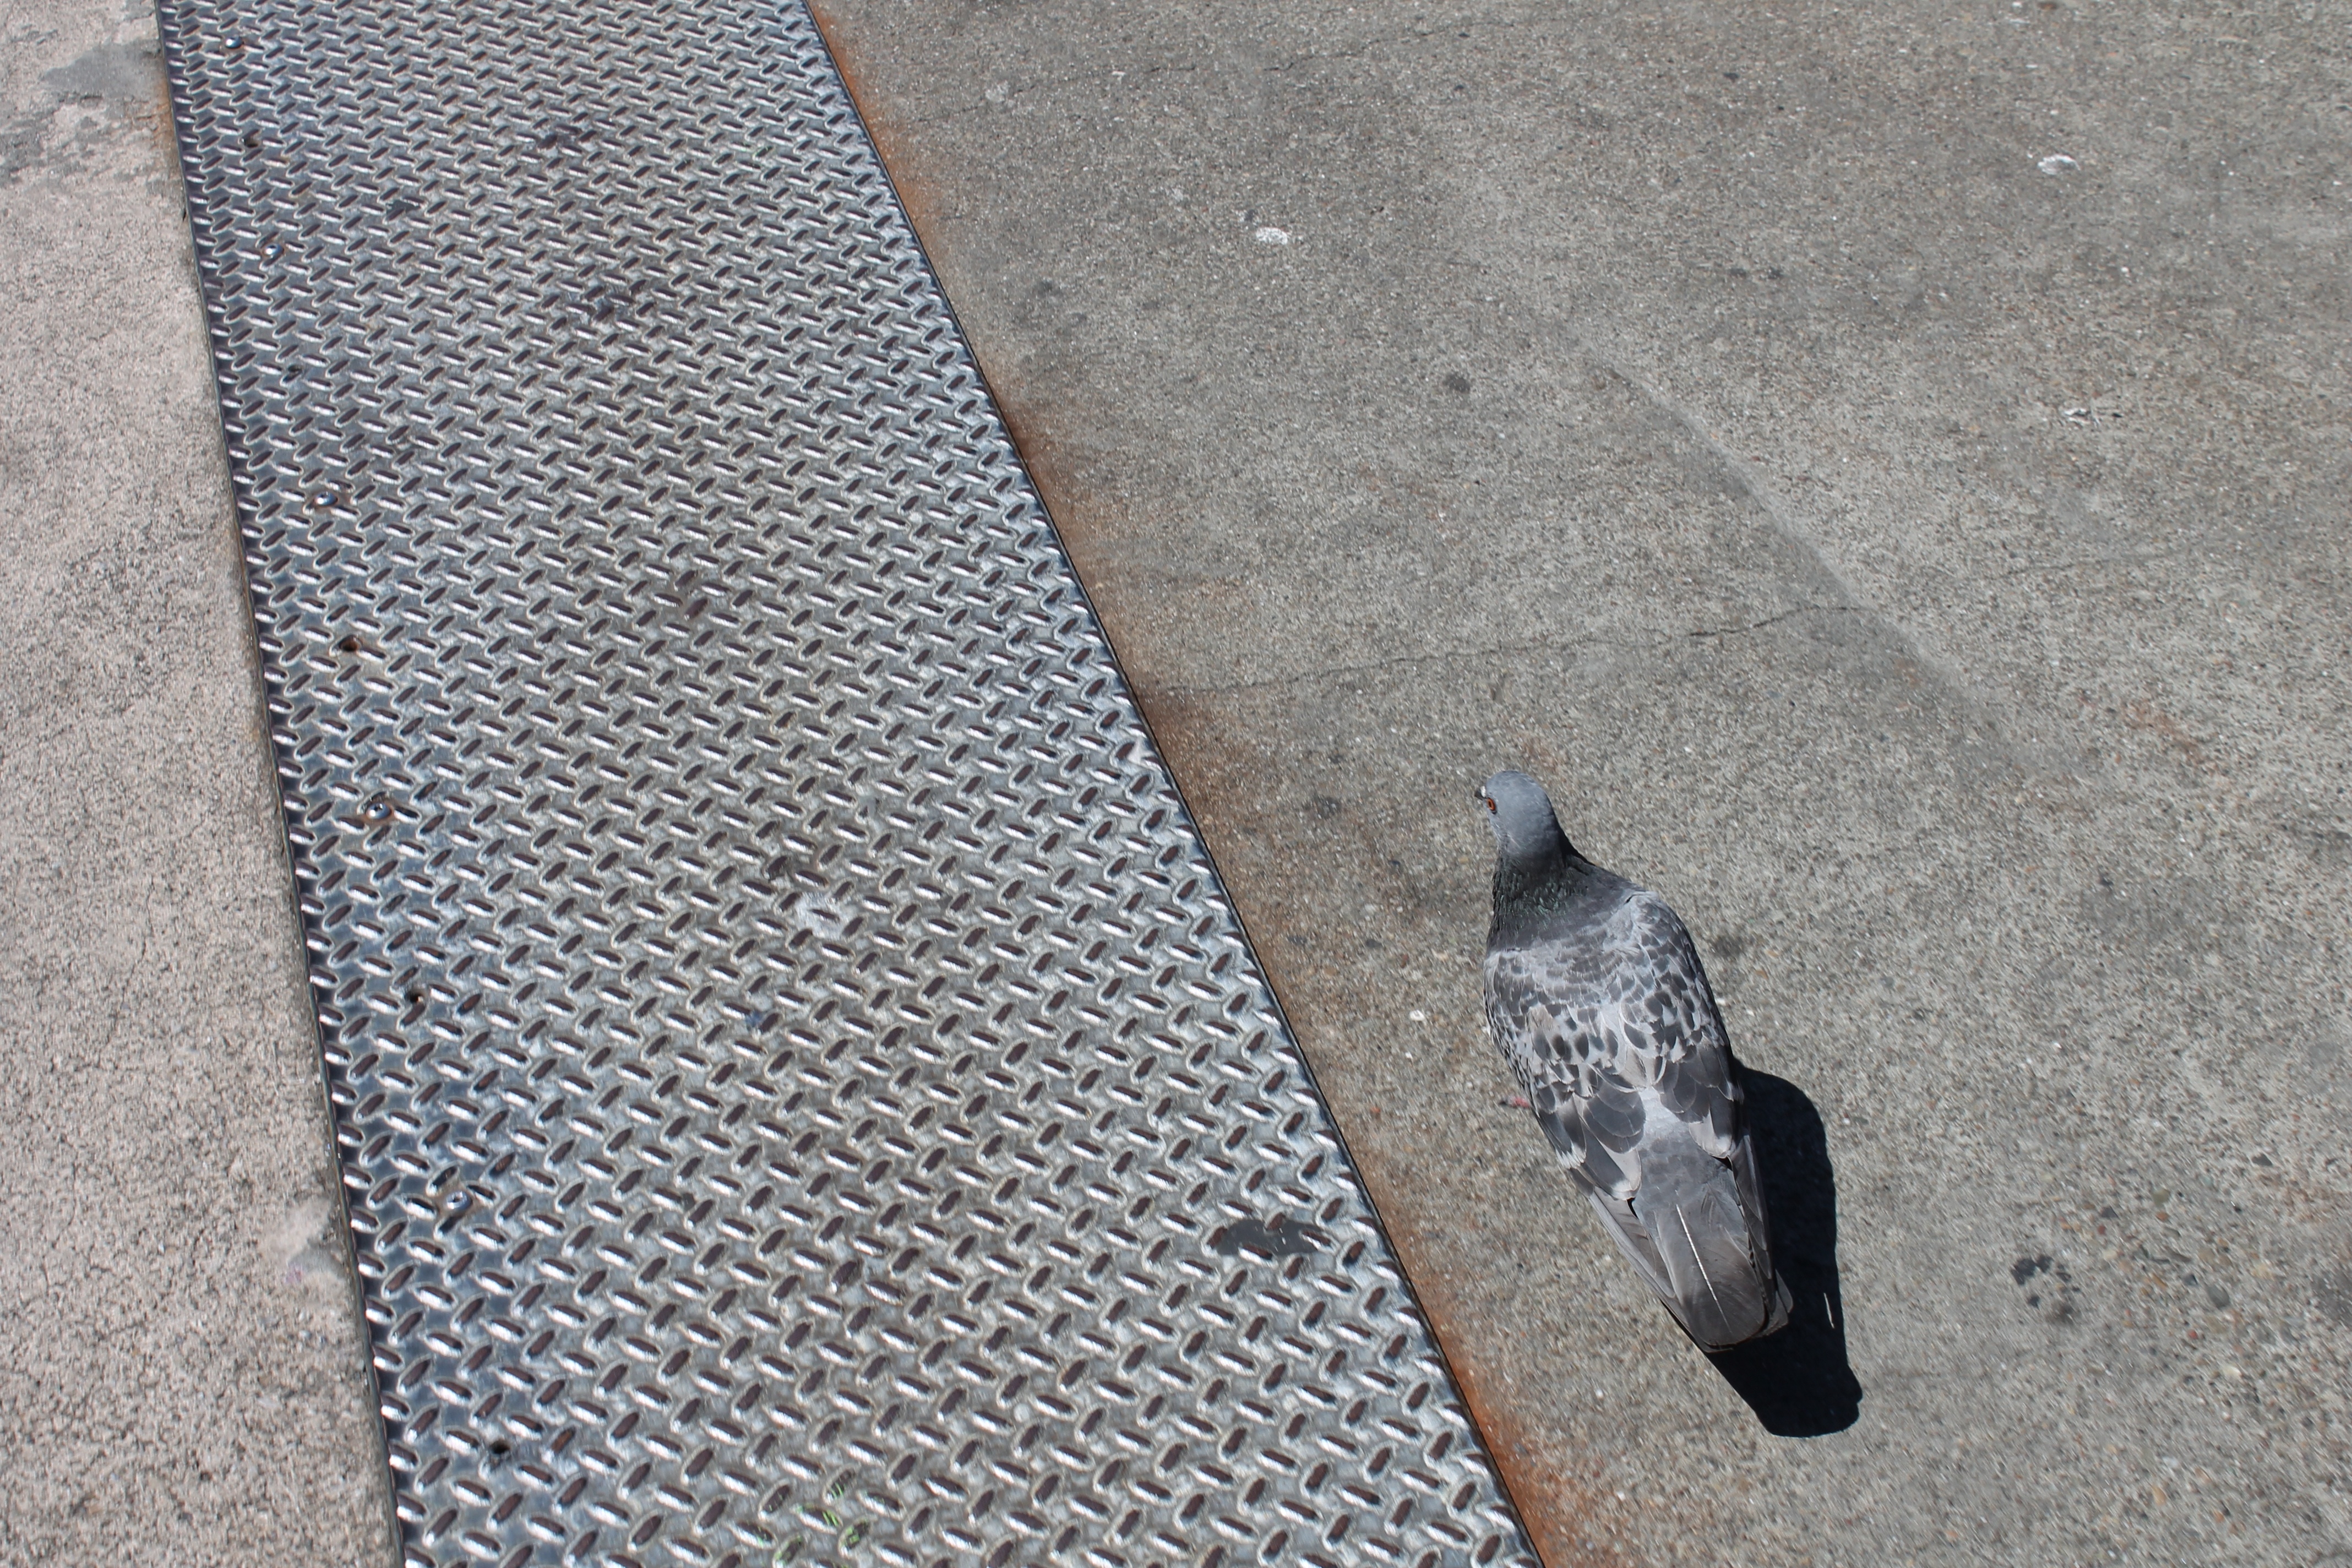
sidewalk, floor, roof, asphalt, material, carpet, flooring, road surface